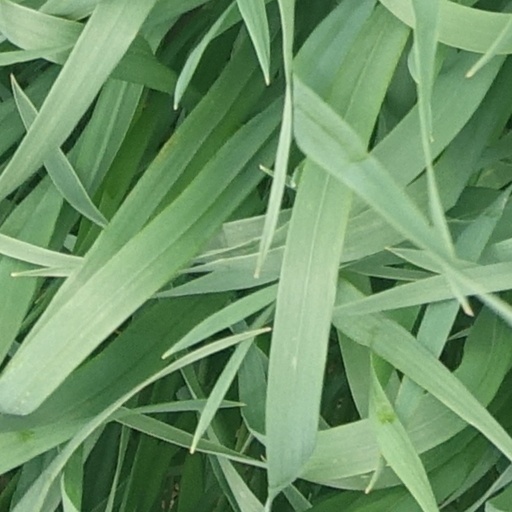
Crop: wheat